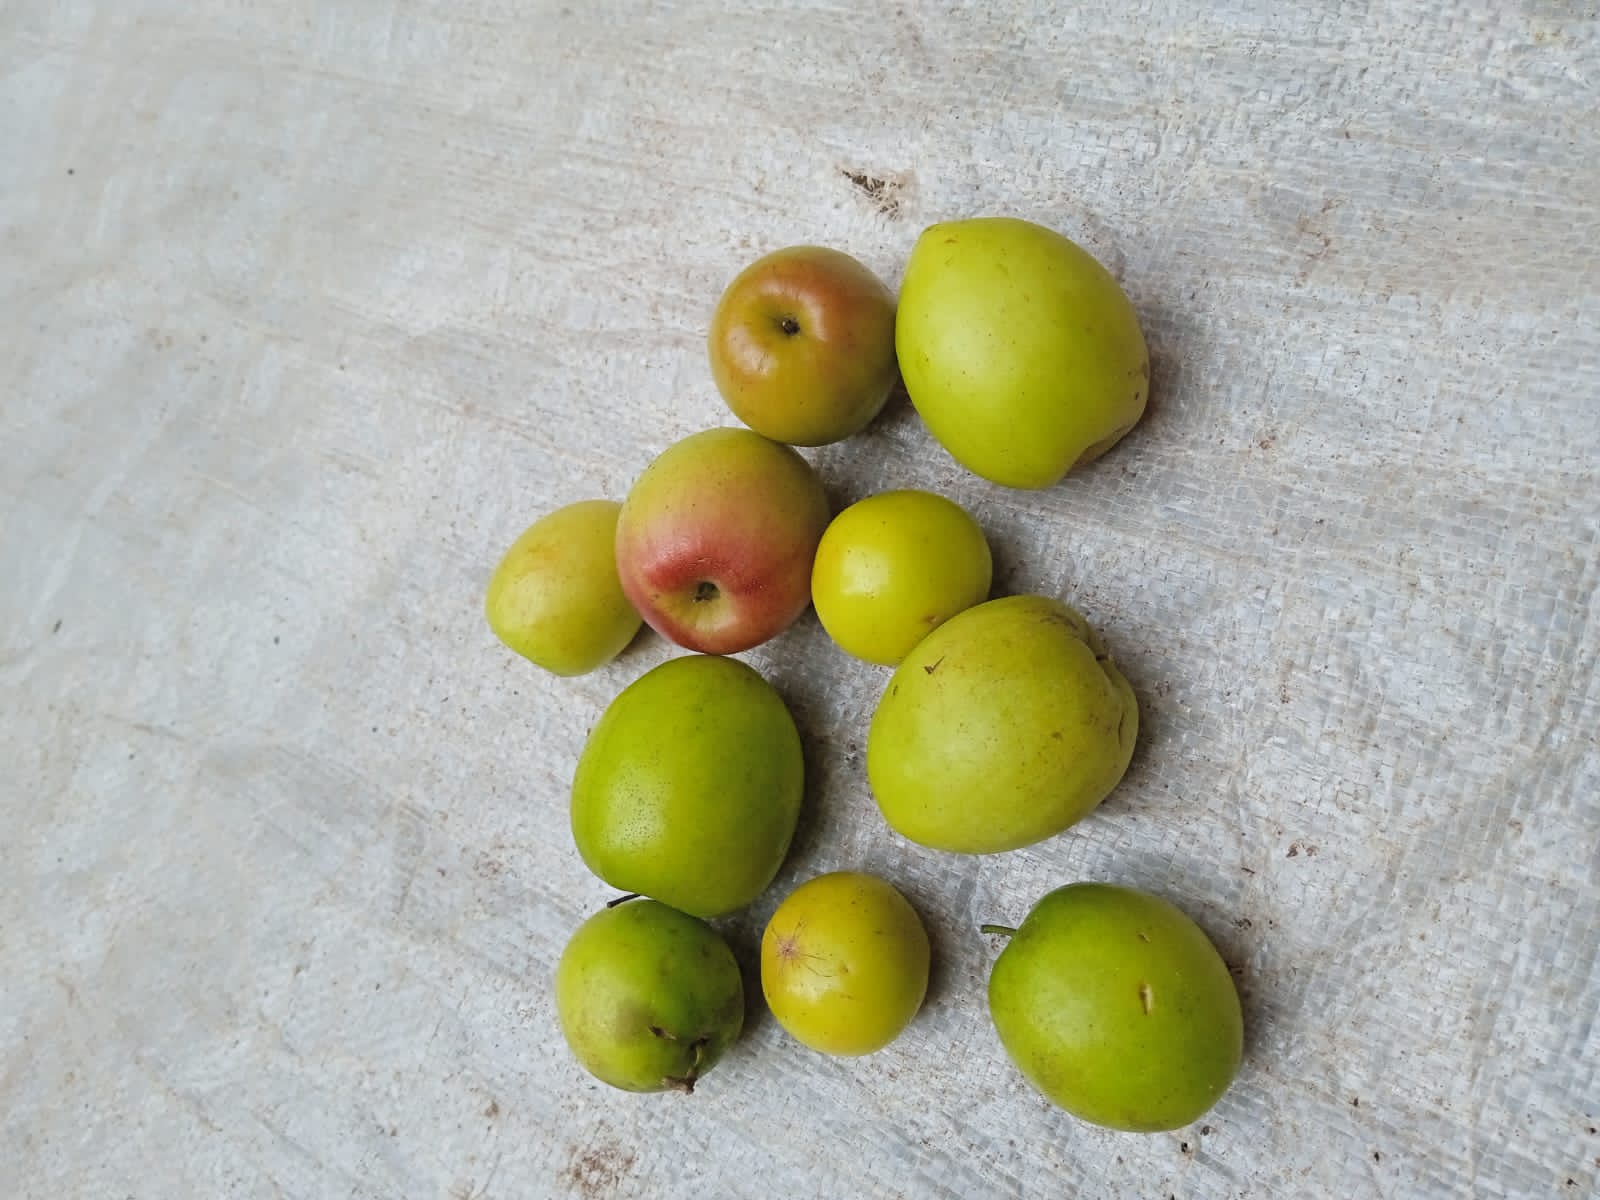
Fruit: jujube
Condition: fresh